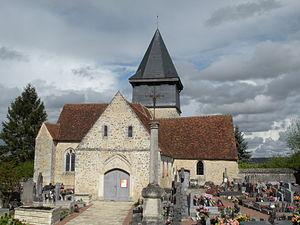
église de Villers-Saint-Sépulcre
Villers-Saint-Sépulcre est une commune française située dans le département de l'Oise, en région Hauts-de-France.